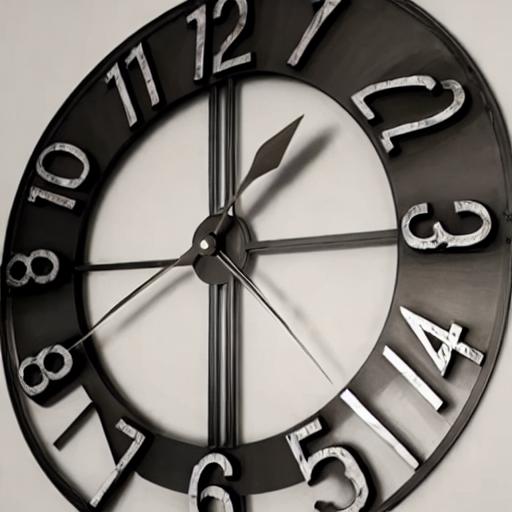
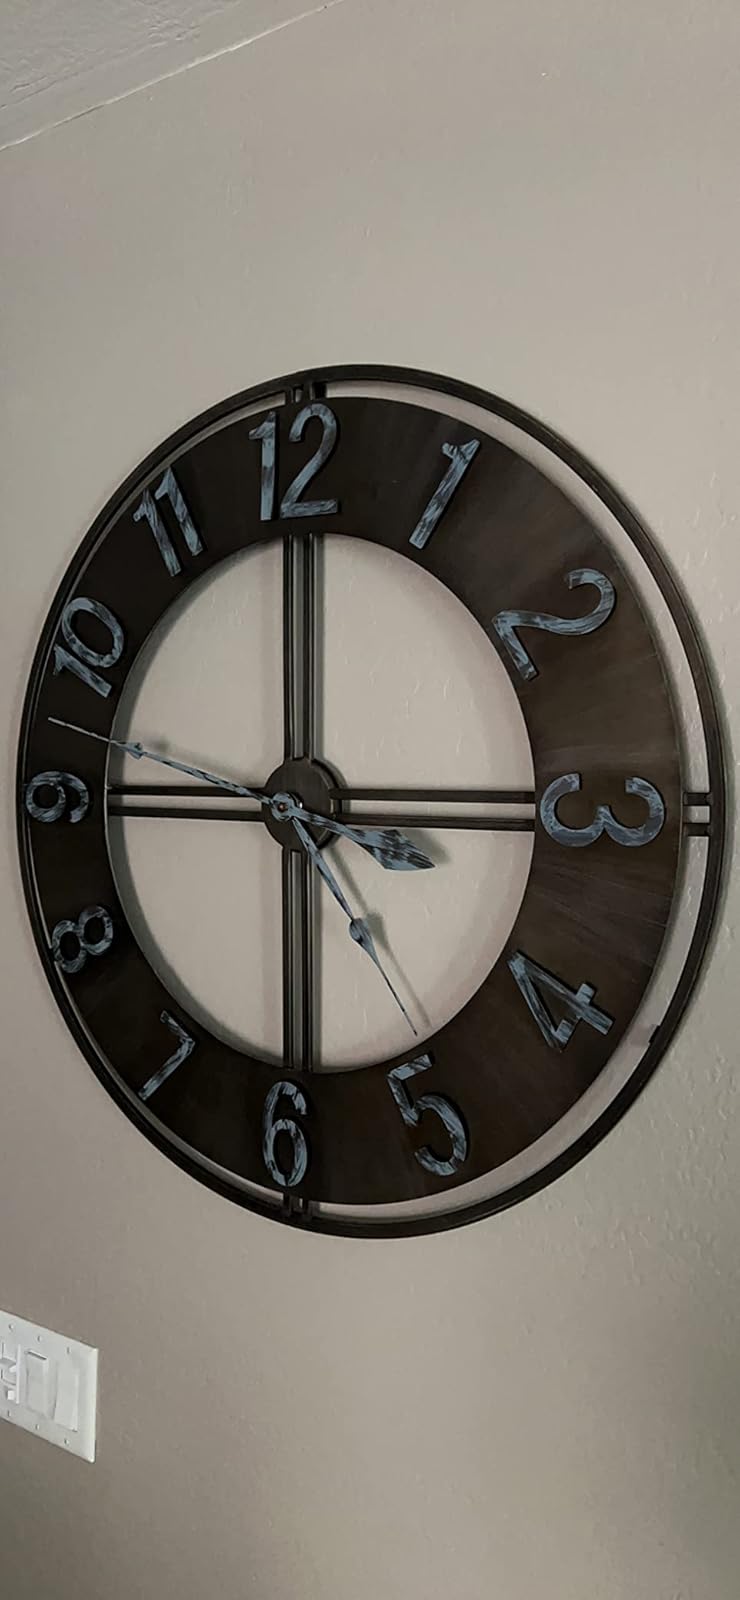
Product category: clock
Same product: no